Major League Soccer

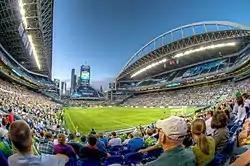
Lumen Field, home of Seattle Sounders FC

Since 1999, the league has overseen the construction of twelve stadiums specifically designed for soccer. The development of soccer-specific stadiums owned by the teams has generated a better gameday experience for the fans. The soccer-specific stadiums have yielded positive financial results as teams were no longer required to pay to rent out facilities and gained control over revenue streams such as concessions, parking, naming rights, and the ability to host non-MLS events. Several teams have doubled their season tickets following the team's move into a soccer-specific stadium. The establishment of soccer-specific stadiums is considered the key to the league and the ability of teams to turn a profit. In 2006, Tim Leiweke, then CEO of Anschutz Entertainment Group, described the proliferation of soccer-specific stadiums as the turning point for MLS.